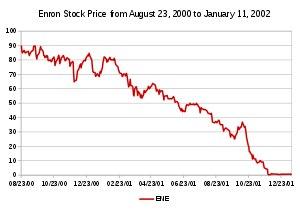
Le scandale Enron, ou affaire Enron, est un cas de fraude et de manipulation financière découvert en 2001, qui s’est soldé par la faillite de l’entreprise Enron, un temps septième capitalisation des États-Unis, et par le démantèlement et la disparition de facto de son auditeur Andersen. Il s'agit à l'époque de la plus grande faillite de l'histoire américaine.